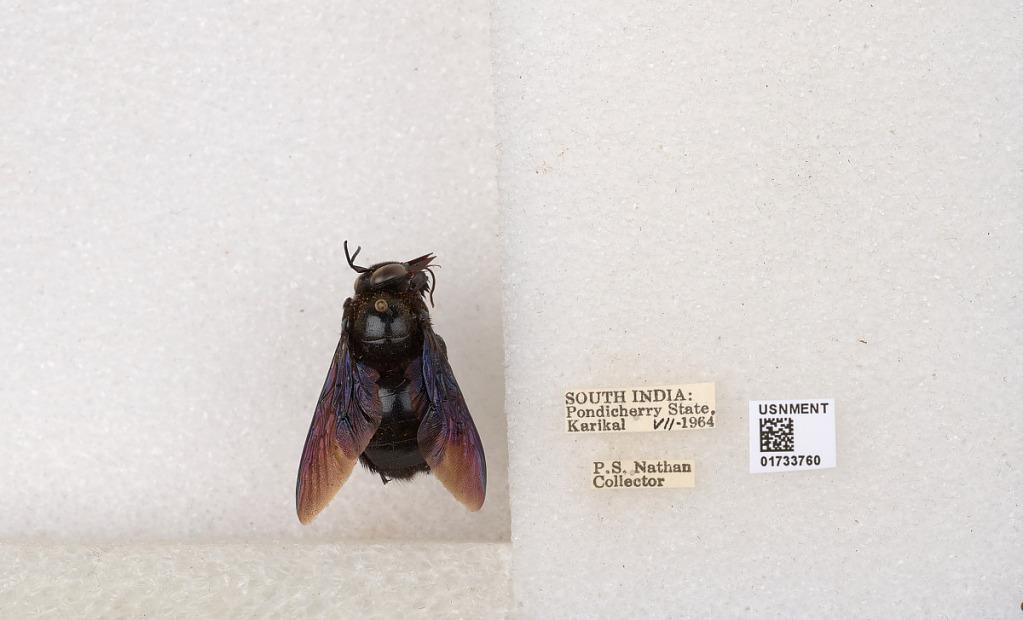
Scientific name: Xylocopa (Ctenoxylocopa) fenestrata (Fabricius)
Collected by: P. Nathan
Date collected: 1964-7-1
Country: India
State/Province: Puducherry
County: Karaikal
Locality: Karikal